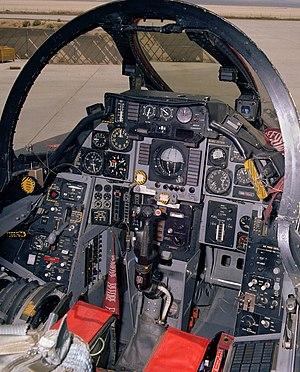
Le Grumman F-14 Tomcat est un avion de chasse embarqué, dont la particularité était de posséder des ailes à géométrie variable. Destiné à protéger la flotte d'attaques aériennes, il fut le premier chasseur conçu aux États-Unis à intégrer les leçons de la guerre du Viêt Nam. Il est devenu mondialement célèbre en 1986, grâce au film Top Gun, avec Tom Cruise.